Karl Schildener

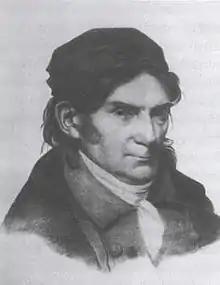

Karl Schildener (26 August 1777 – 28 December 1843) was a German lawyer, legal historian and university lecturer.